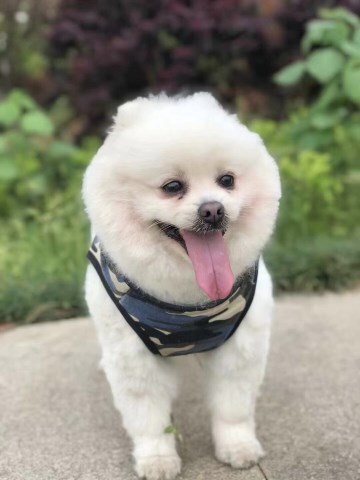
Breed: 1936-n000005-Pomeranian